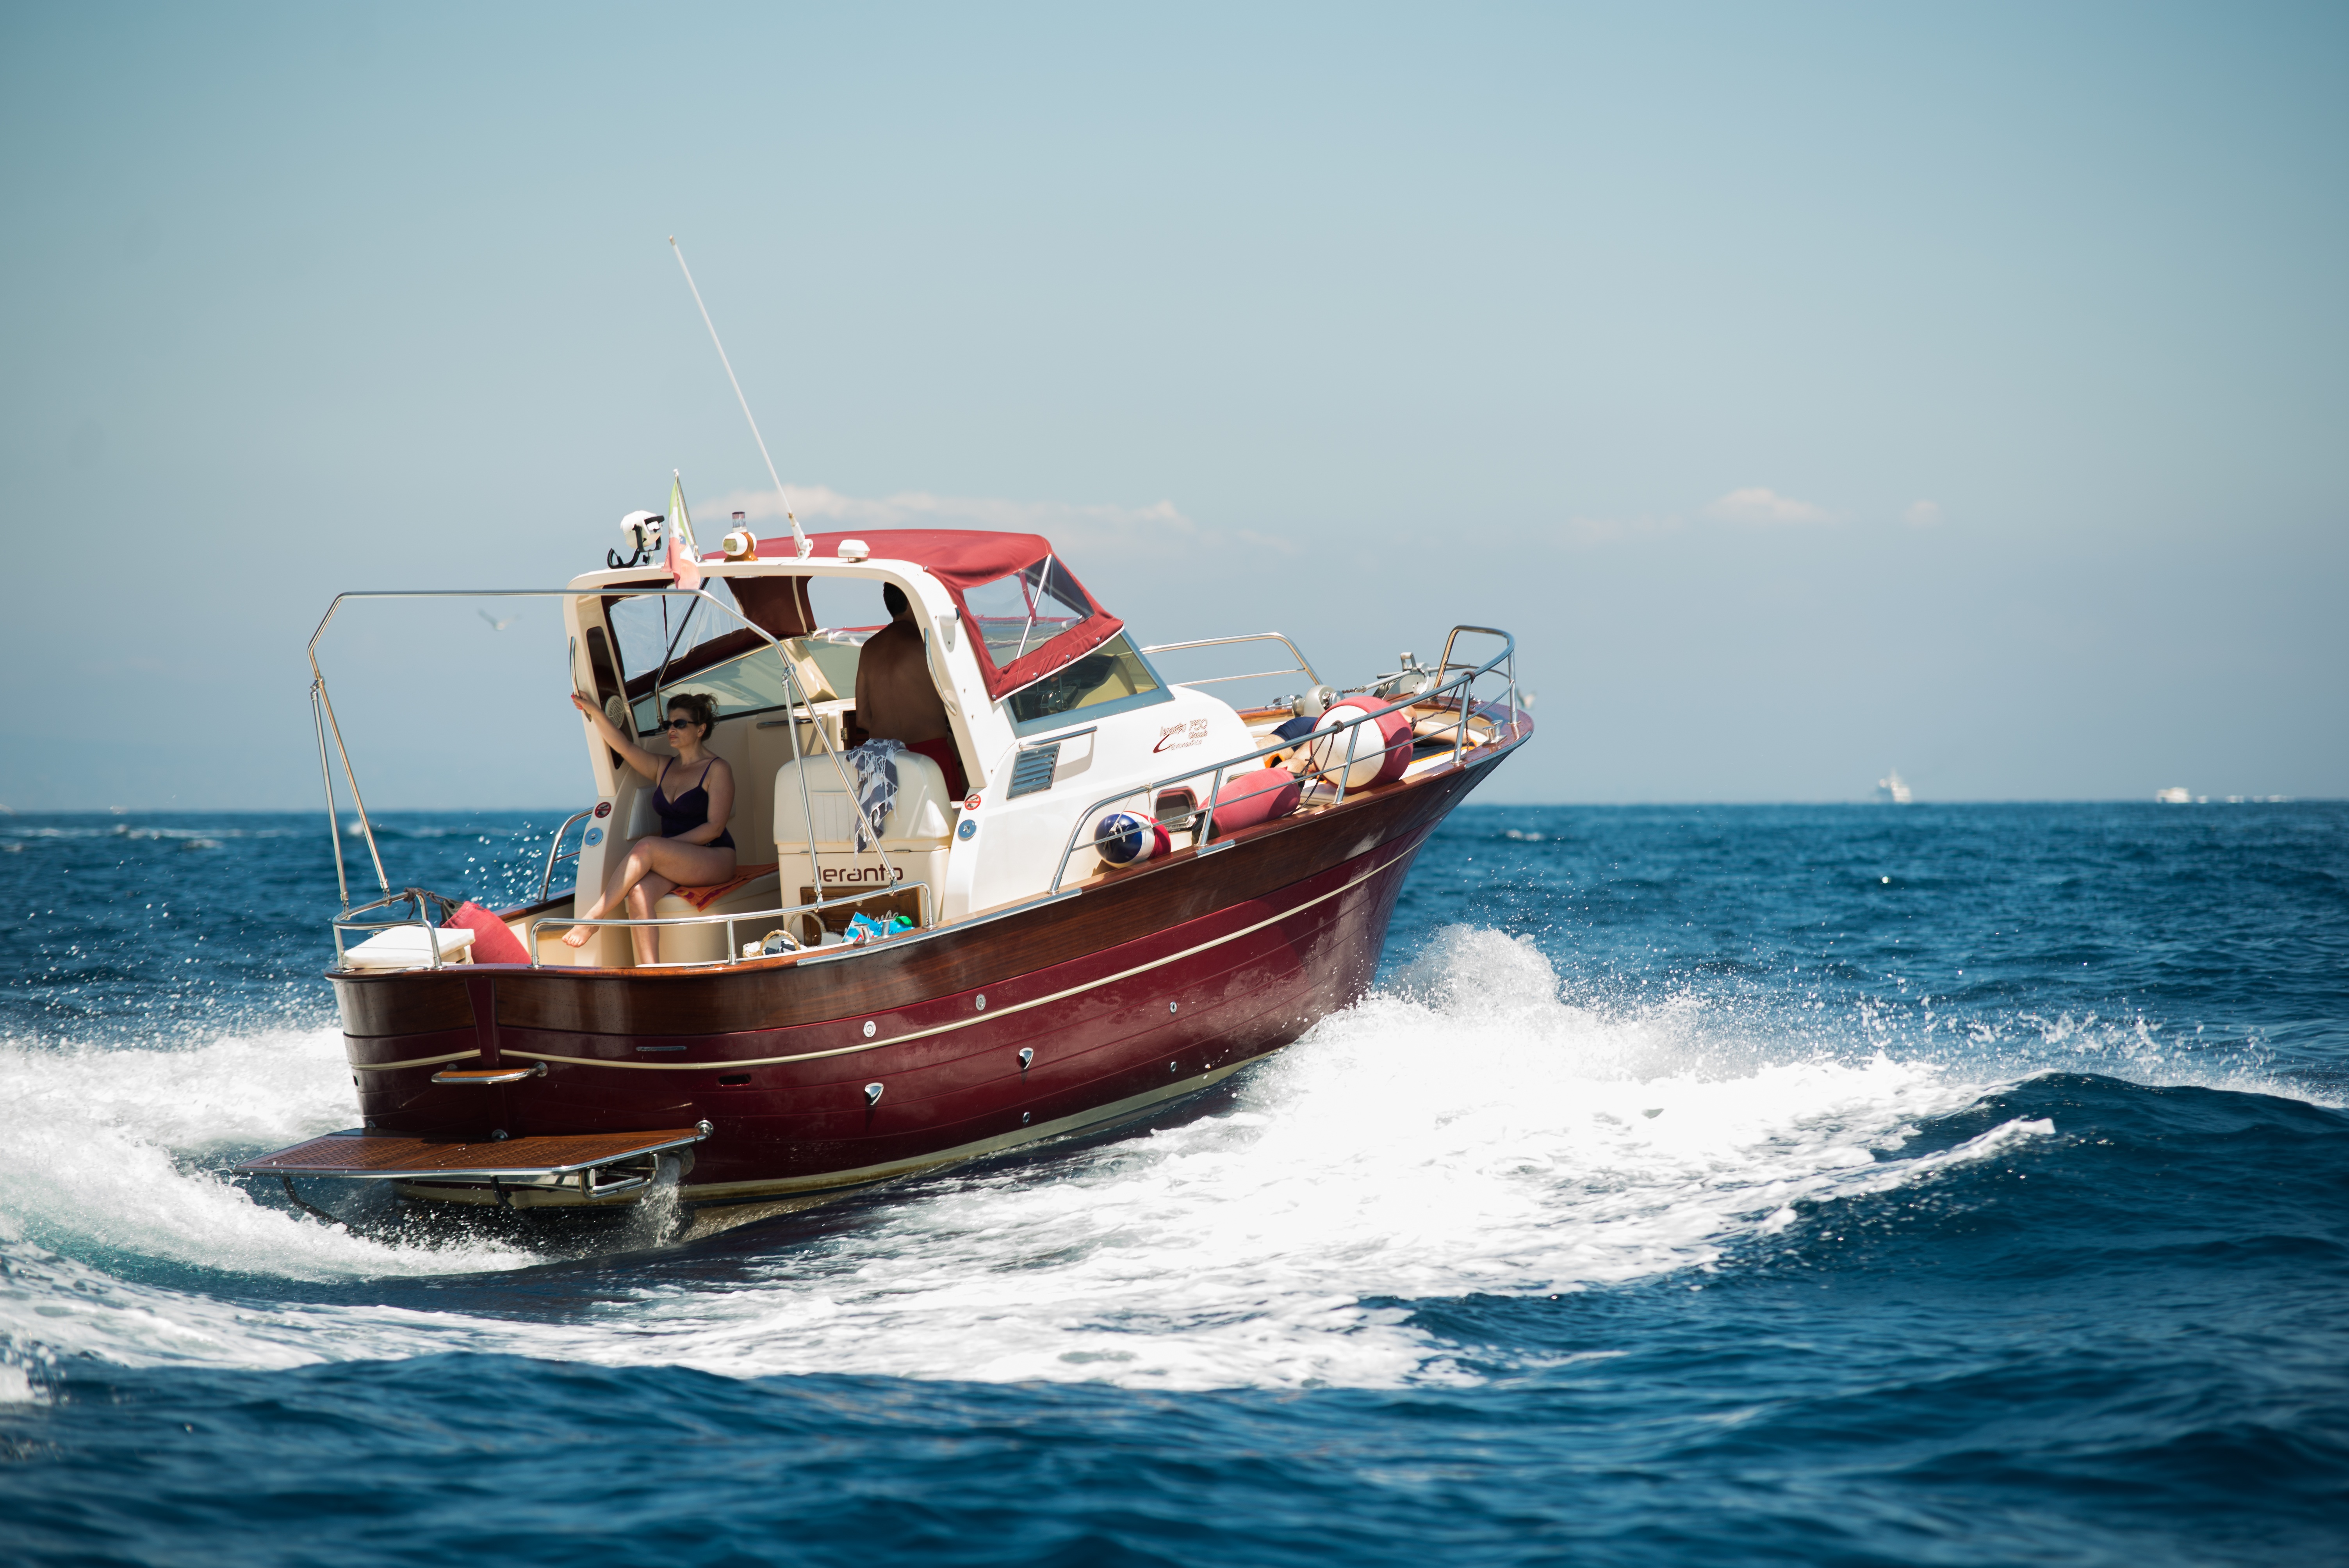
sea, coast, boat, ship, vehicle, yacht, motorboat, boating, watercraft, fishing vessel, pilot boat, fishing trawler, patrol boat